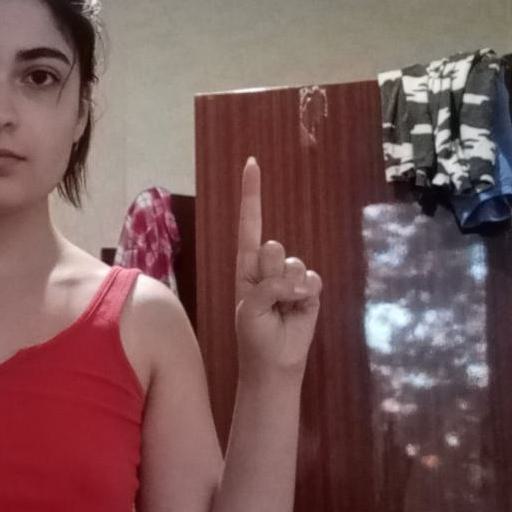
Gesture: one